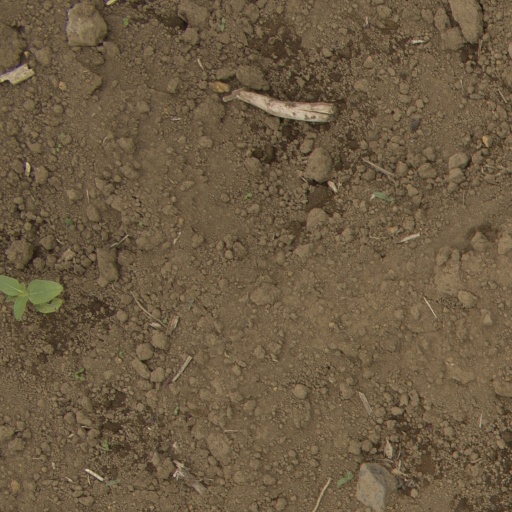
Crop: Jerusalem artichoke